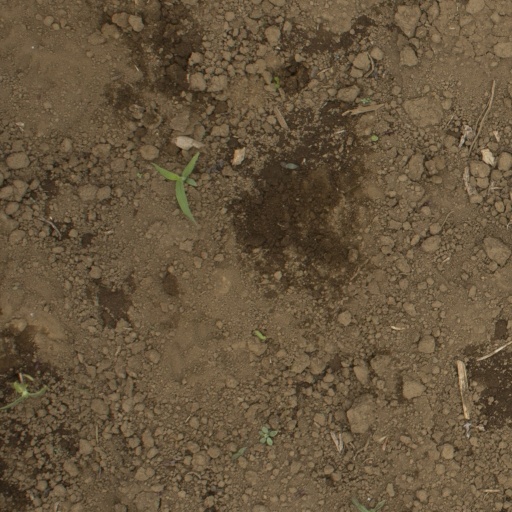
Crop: Jerusalem artichoke